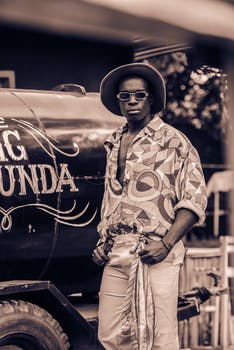
Label: No Watermark